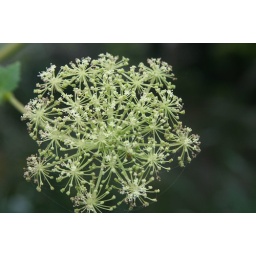
Unusual flower near the beach